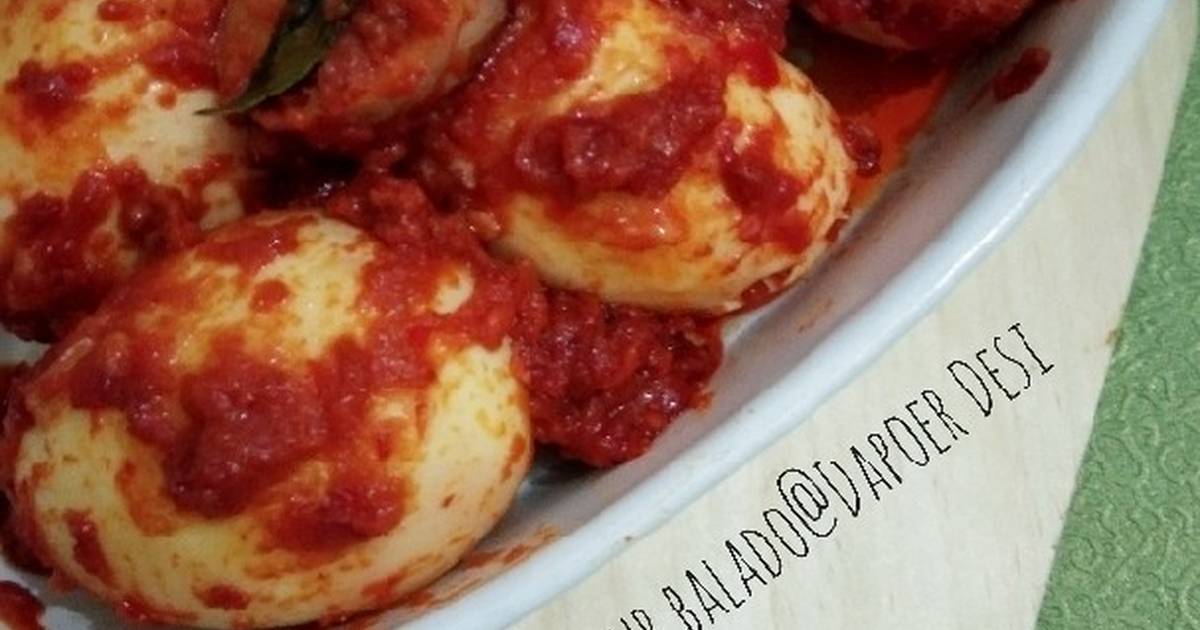
Label: telur_balado